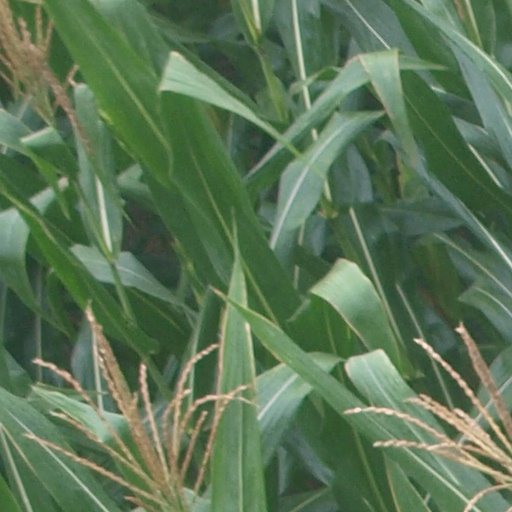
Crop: maize; corn